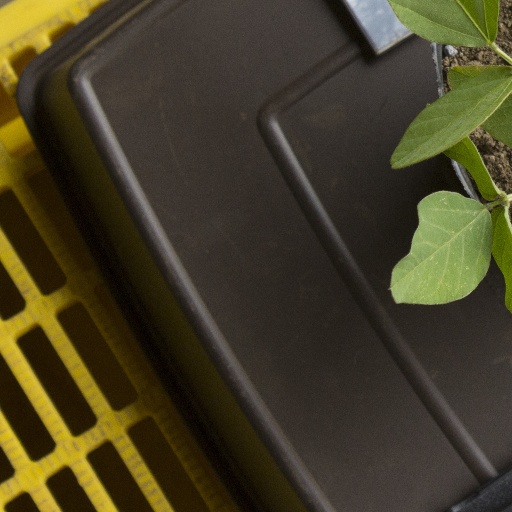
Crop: soybean